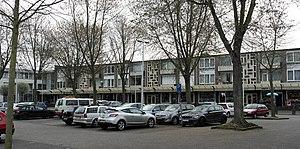
Malpertuis est le nom d'un quartier résidentiel d'après-guerre dans la partie ouest de la municipalité de Maastricht.